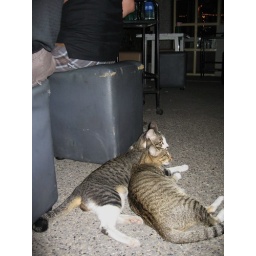
There are cats and dogs hanging out everywhere in Thailand. These cats were sitting behind us at dinner.